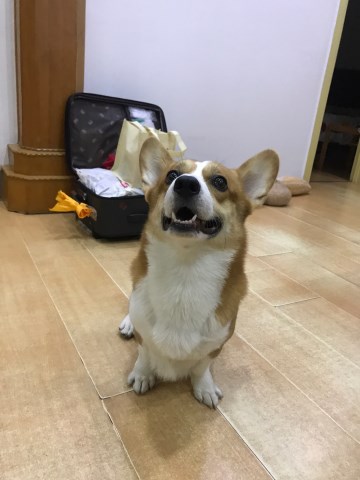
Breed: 2909-n000116-Cardigan